Poor Sinner

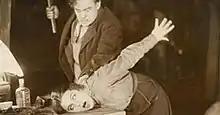
Kortner and Karenne

Poor Sinner is a 1923 German silent drama film directed by Pier Antonio Gariazzo and starring Alfred Abel, Diana Karenne and Fritz Kortner.